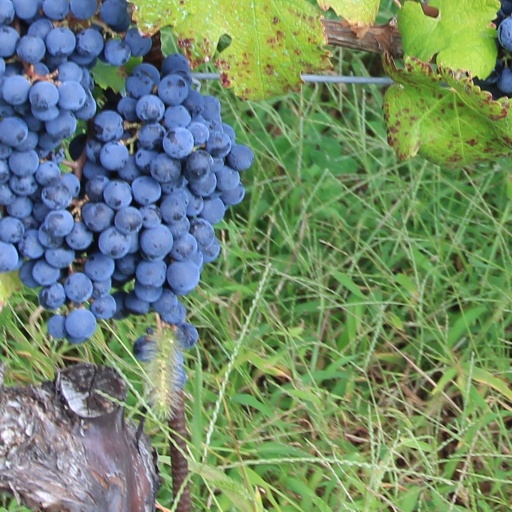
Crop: grape